Couque de Dinant

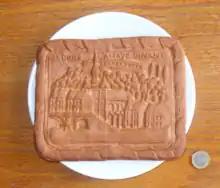
"Couques de Dinant" are fairly large. Here a smallish one is shown with a 1 euro coin for scale. The design is a view of Dinant.

Due to their extreme hardness and fairly large size, "couques de Dinant" are not intended to be bitten into directly. They are instead broken into fragments and can then be bitten, sucked, left to melt in the mouth or be soaked in coffee. "Couques de Dinant" have been traditionally given to babies during teething.